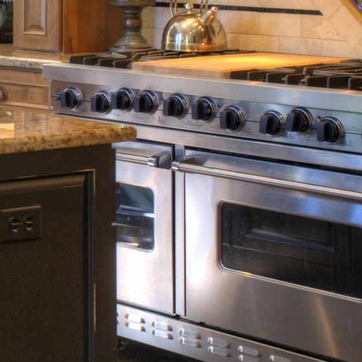
Material: metal